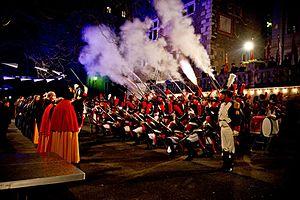
Tir d'une salve par les Vieux Grenadiers de Genève, lors de la cérémonie de la Restauration du 30 décembre 2012.
La Restauration genevoise est la restauration de la république de Genève, le 31 décembre 1813 au départ des troupes napoléoniennes. Elle se commémore par une fête célébrée à Genève chaque 31 décembre.